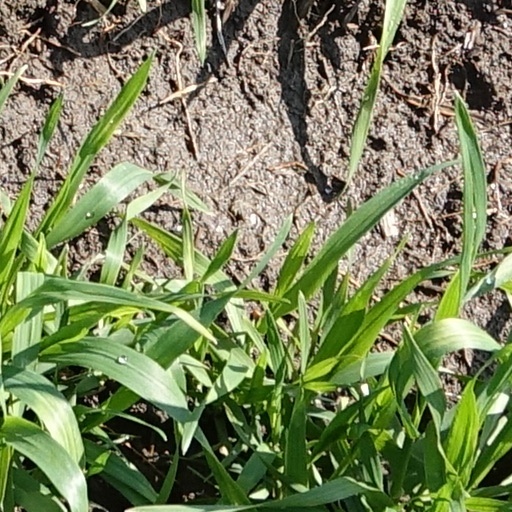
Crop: wheat